2022 Luding earthquake

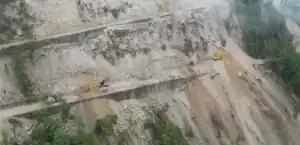
Excavators clearing landslide debris along a road in Moxi

Memorial services were held on 12 September, at 12:52 in Sichuan in remembrance of the earthquake victims. Air raid sirens and vehicle horns sounded as part of the mourning ceremony. Government officials, personnel from the People's Liberation Army, rescue personnel, and members of the public brought flowers to commemorate the victims. Politicians including Wang Xiaohui and Sichuan's governor Huang Qiang were present during the service. Psychological assistance was provided for survivors.